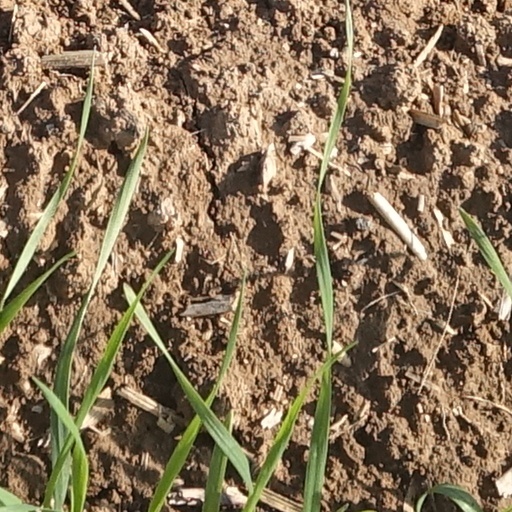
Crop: wheat